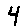
Label: 4